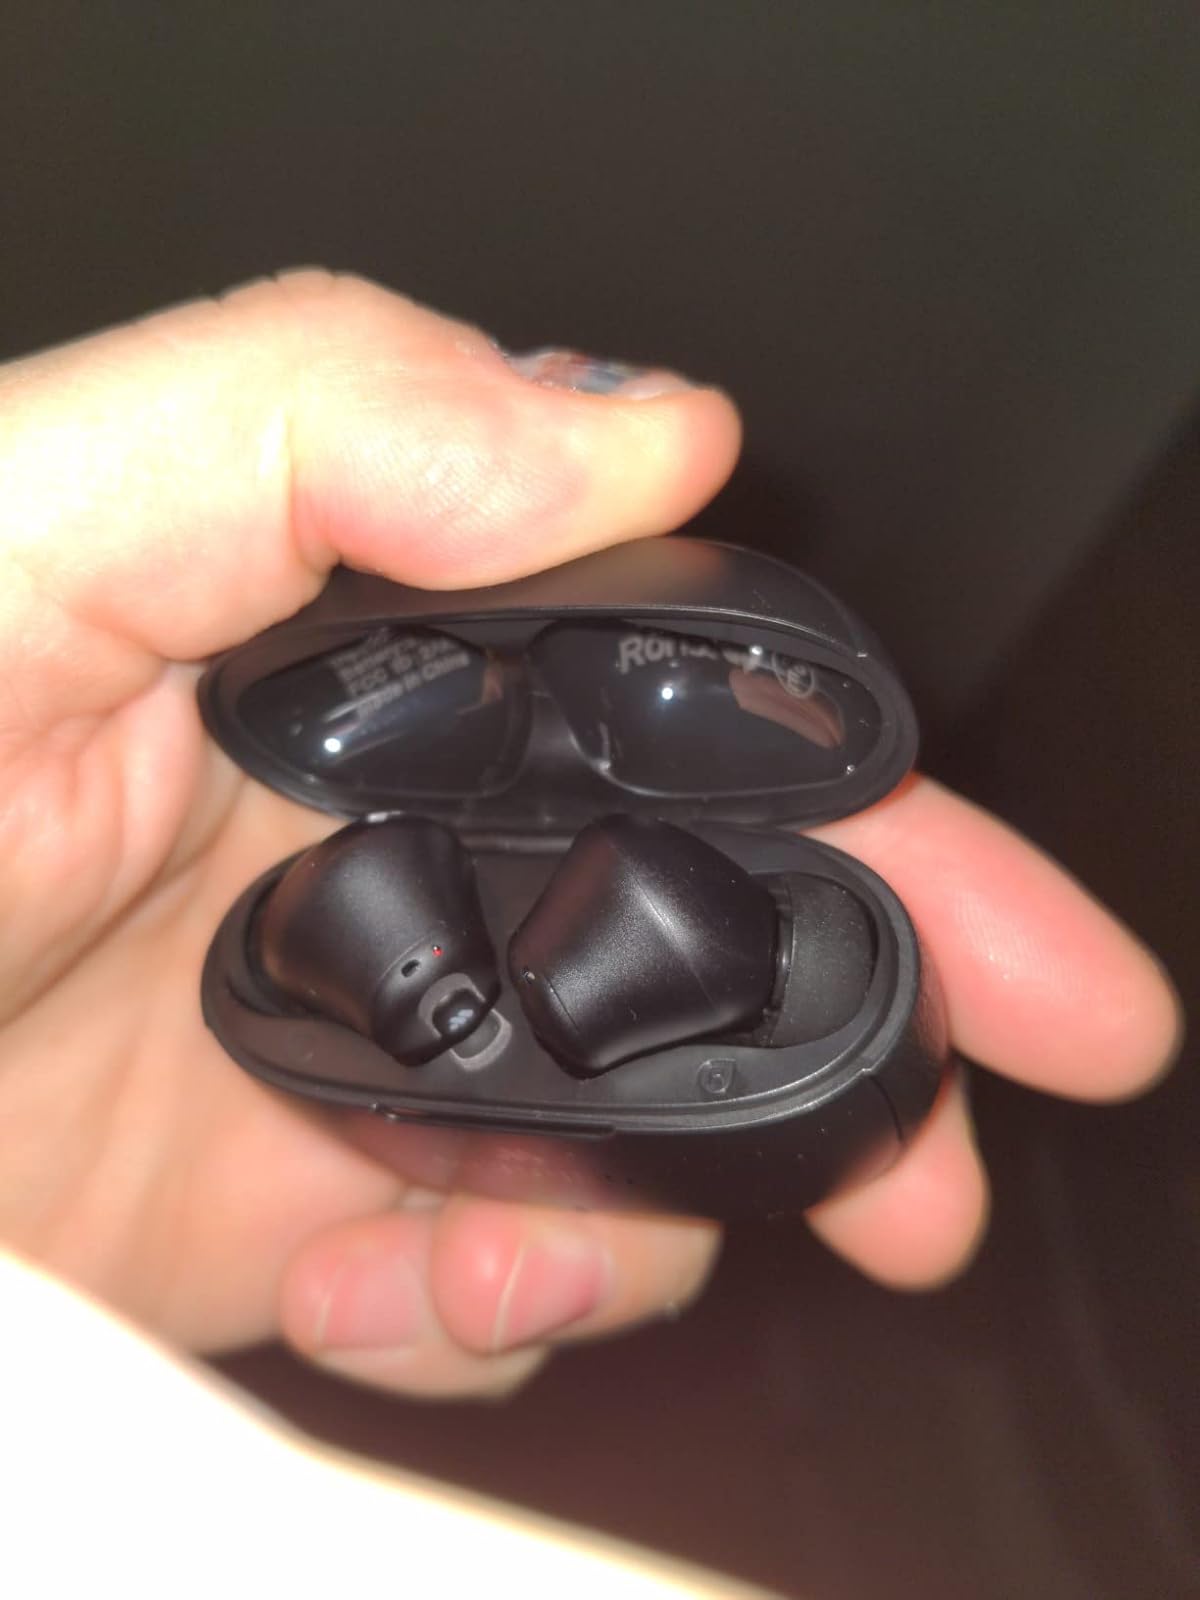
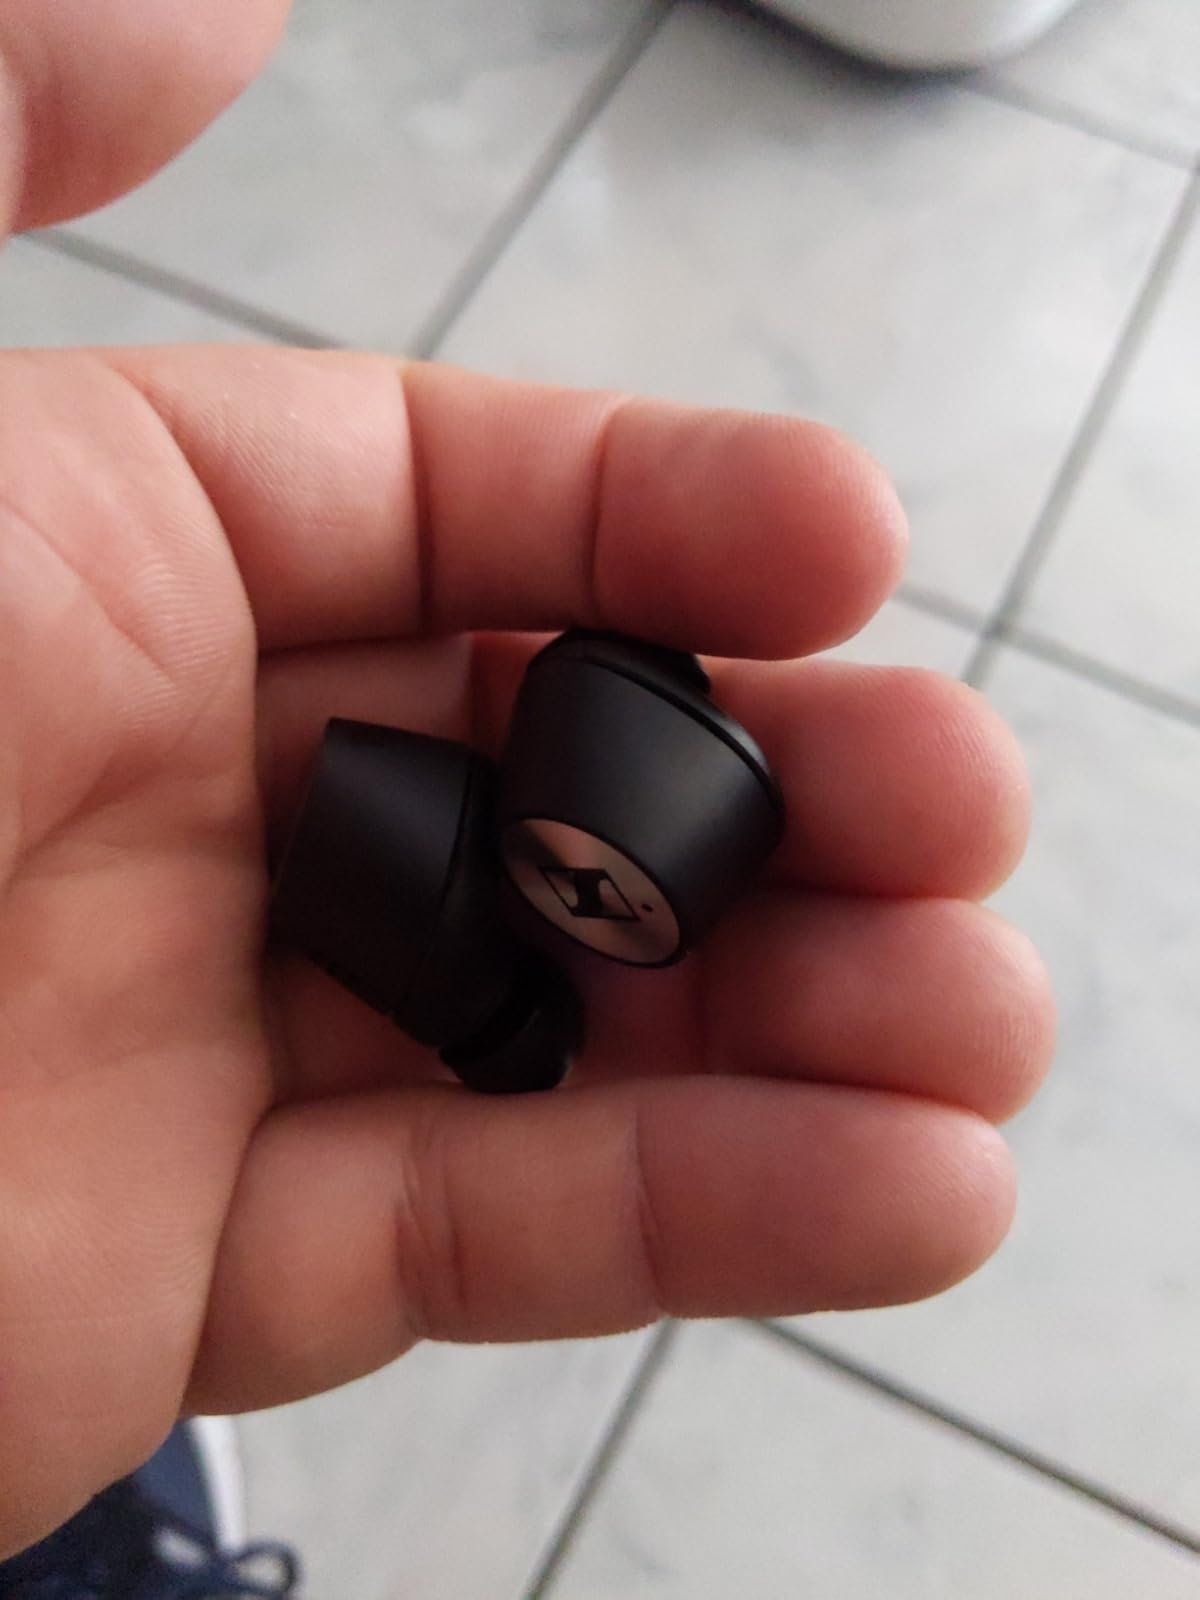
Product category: earbuds
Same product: no